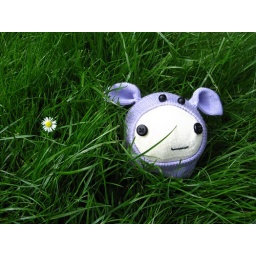
Inspired by the book Stray Socks. A little sock pig